Portage (software)

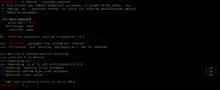
Unmerge of SpaceFM file manager

The emerge command-line tool is the heart of Portage. The command is customizable with many options and modifiers. The emerge tool is the most important utility for accessing the features of Portage from the command line.